Cornerstone of Peace

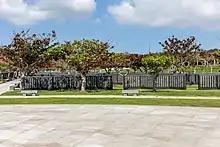
20190406 Cornerstone of Peace-2

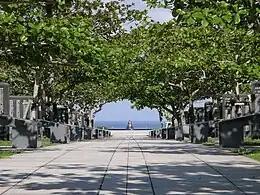
The main passage that extends to the 'fire of peace'

The winning design, entitled 'Everlasting Waves of Peace', comprises concentric arcs of wavelike black granite stelai or screens. These are inscribed with the names of all those who died, regardless of nationality and civilian or military status. The names are in horizontal order from left to right, and in their native alphabet according to place of origin. The series totals some 116 stones, with the text running a total length of .